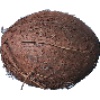
Label: cocos